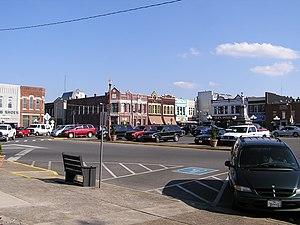
La ville américaine de Lebanon est le siège du comté de Wilson, dans l’État du Tennessee. Sa population s’élevait à 32 372 habitants en 2016.